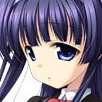
Portrait style: Anime Portrait